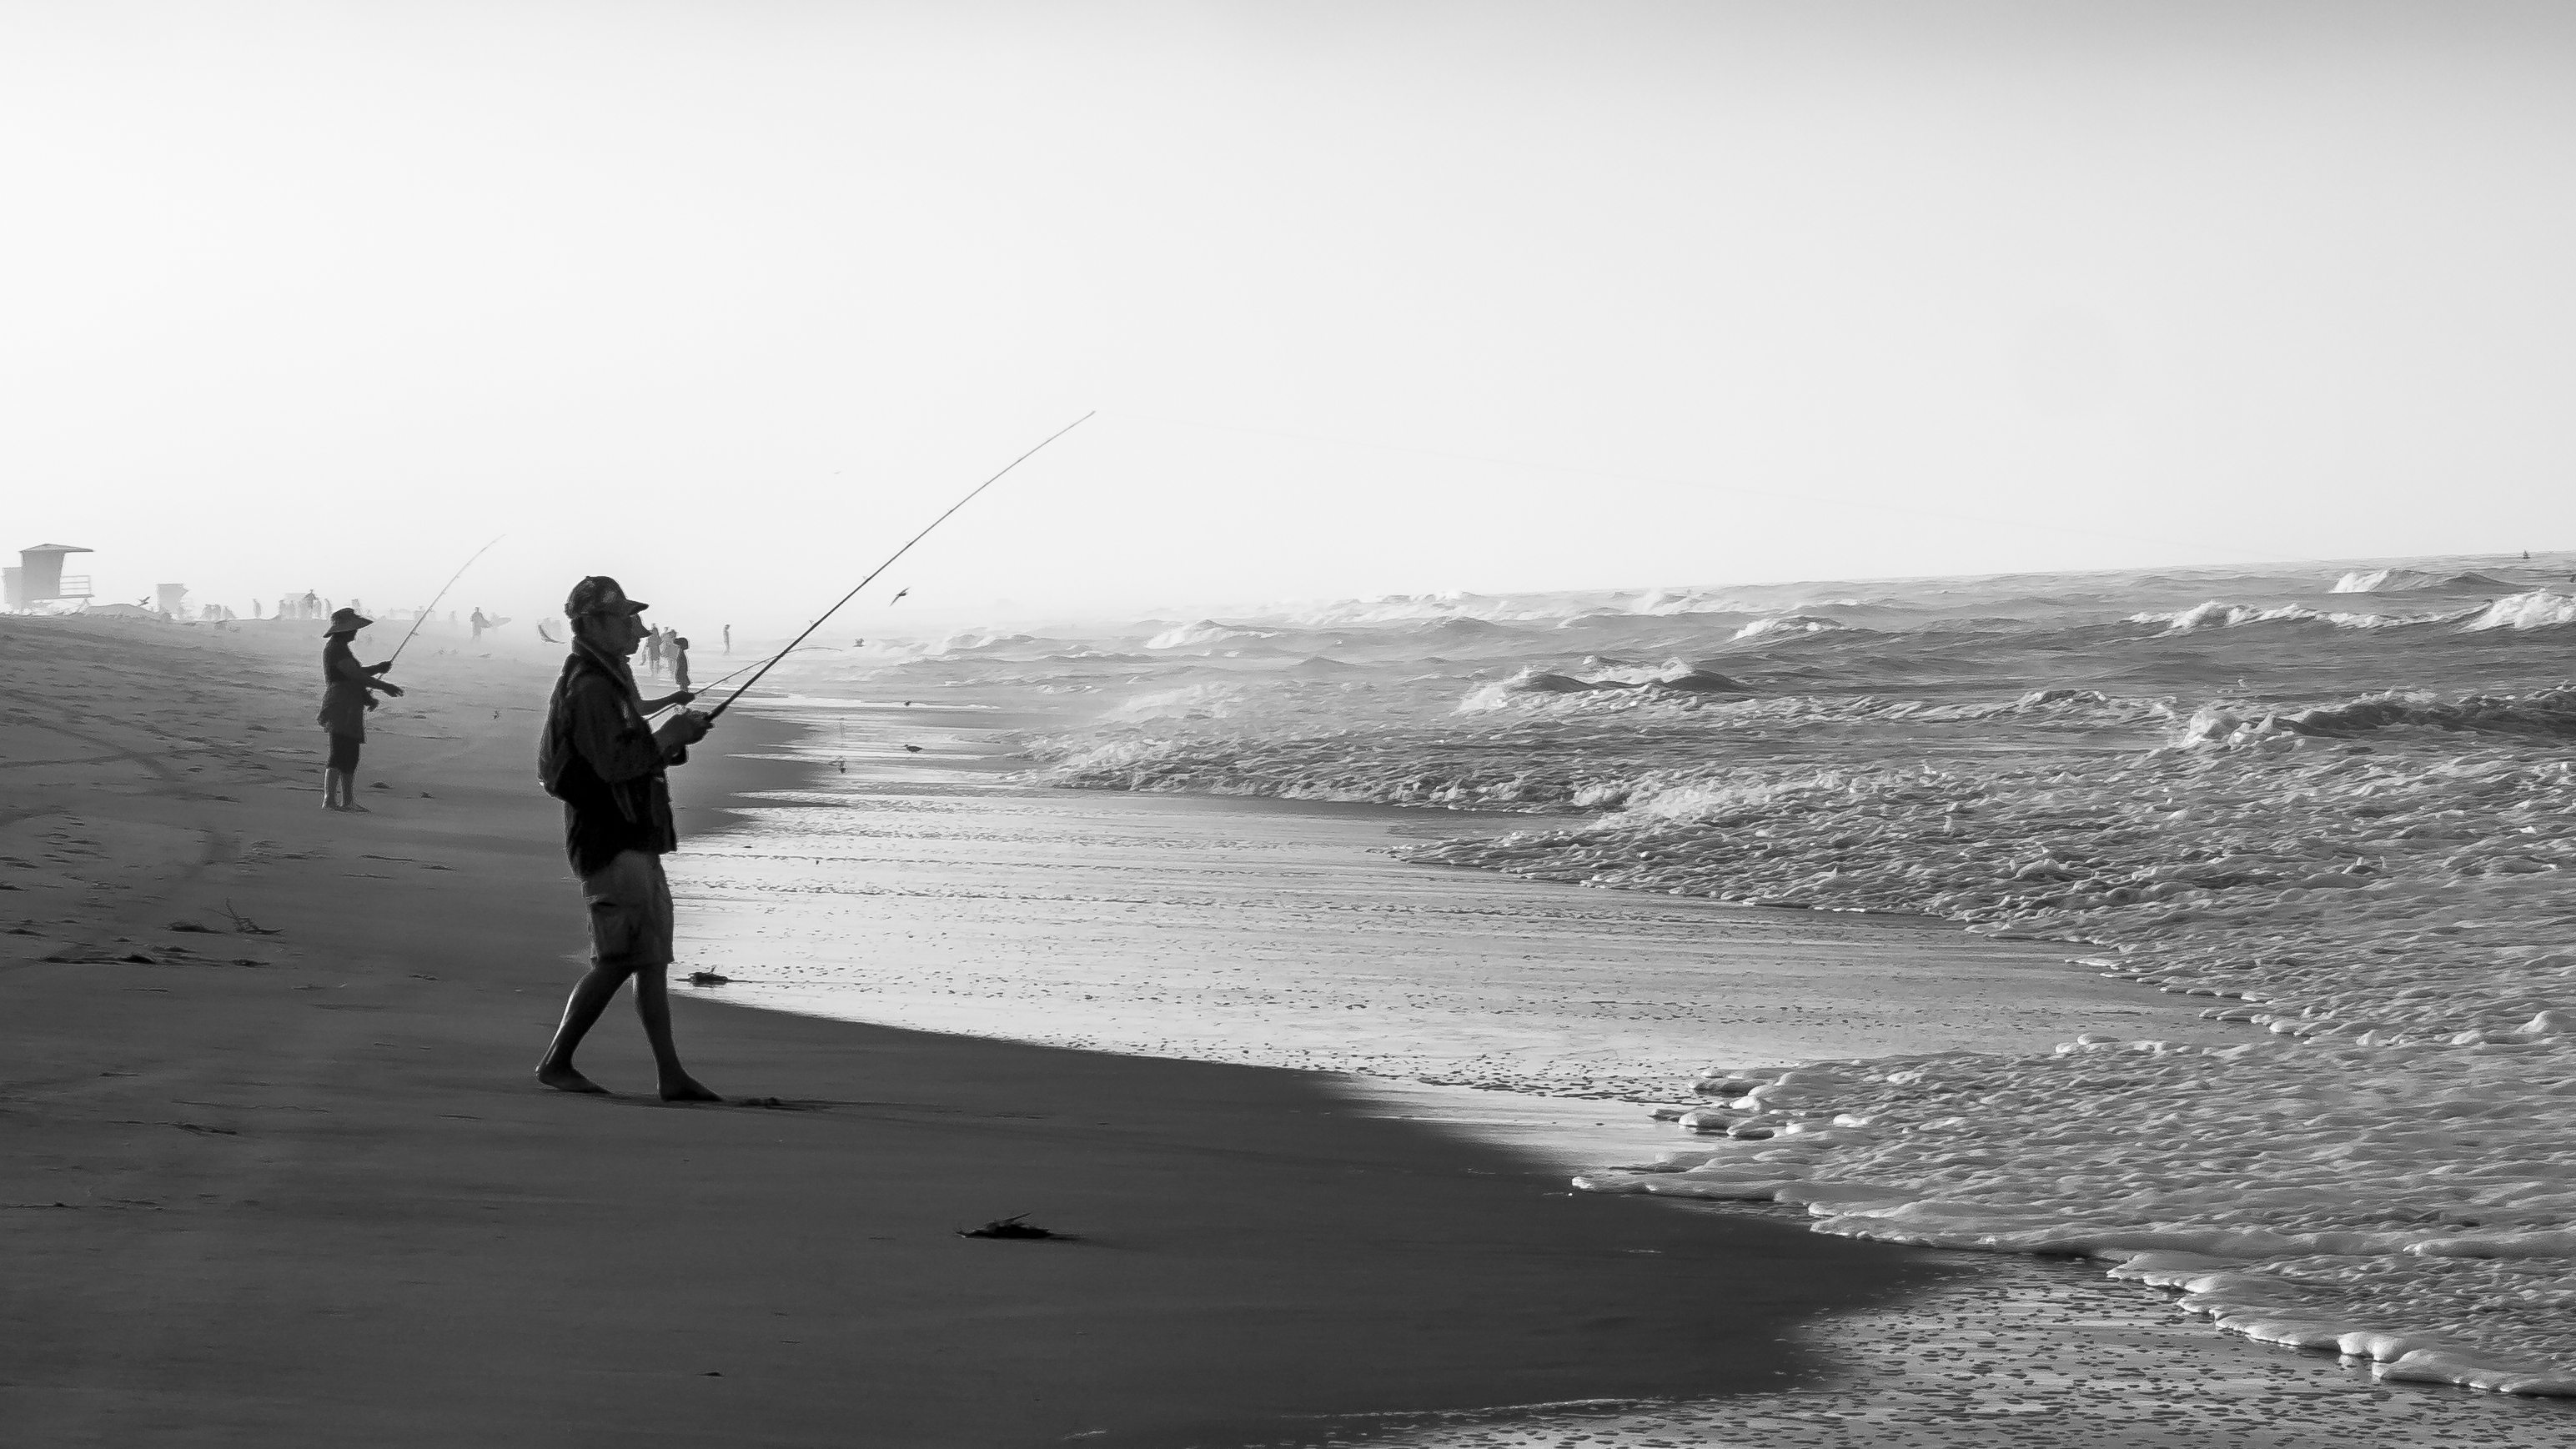
man, beach, sea, coast, sand, ocean, horizon, silhouette, cold, black and white, woman, white, photography, morning, shore, wave, wind, pole, surf, line, fishing, fisherman, overcast, black, monochrome, fish, california, family, grey, creativecommons, waves, marine, photograph, image, fishers, layer, catch, monochrome photography